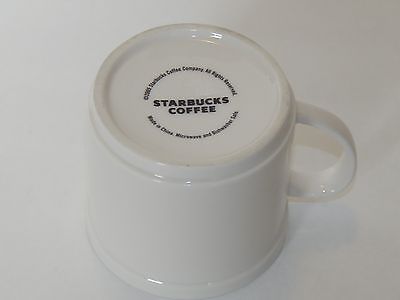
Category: mug